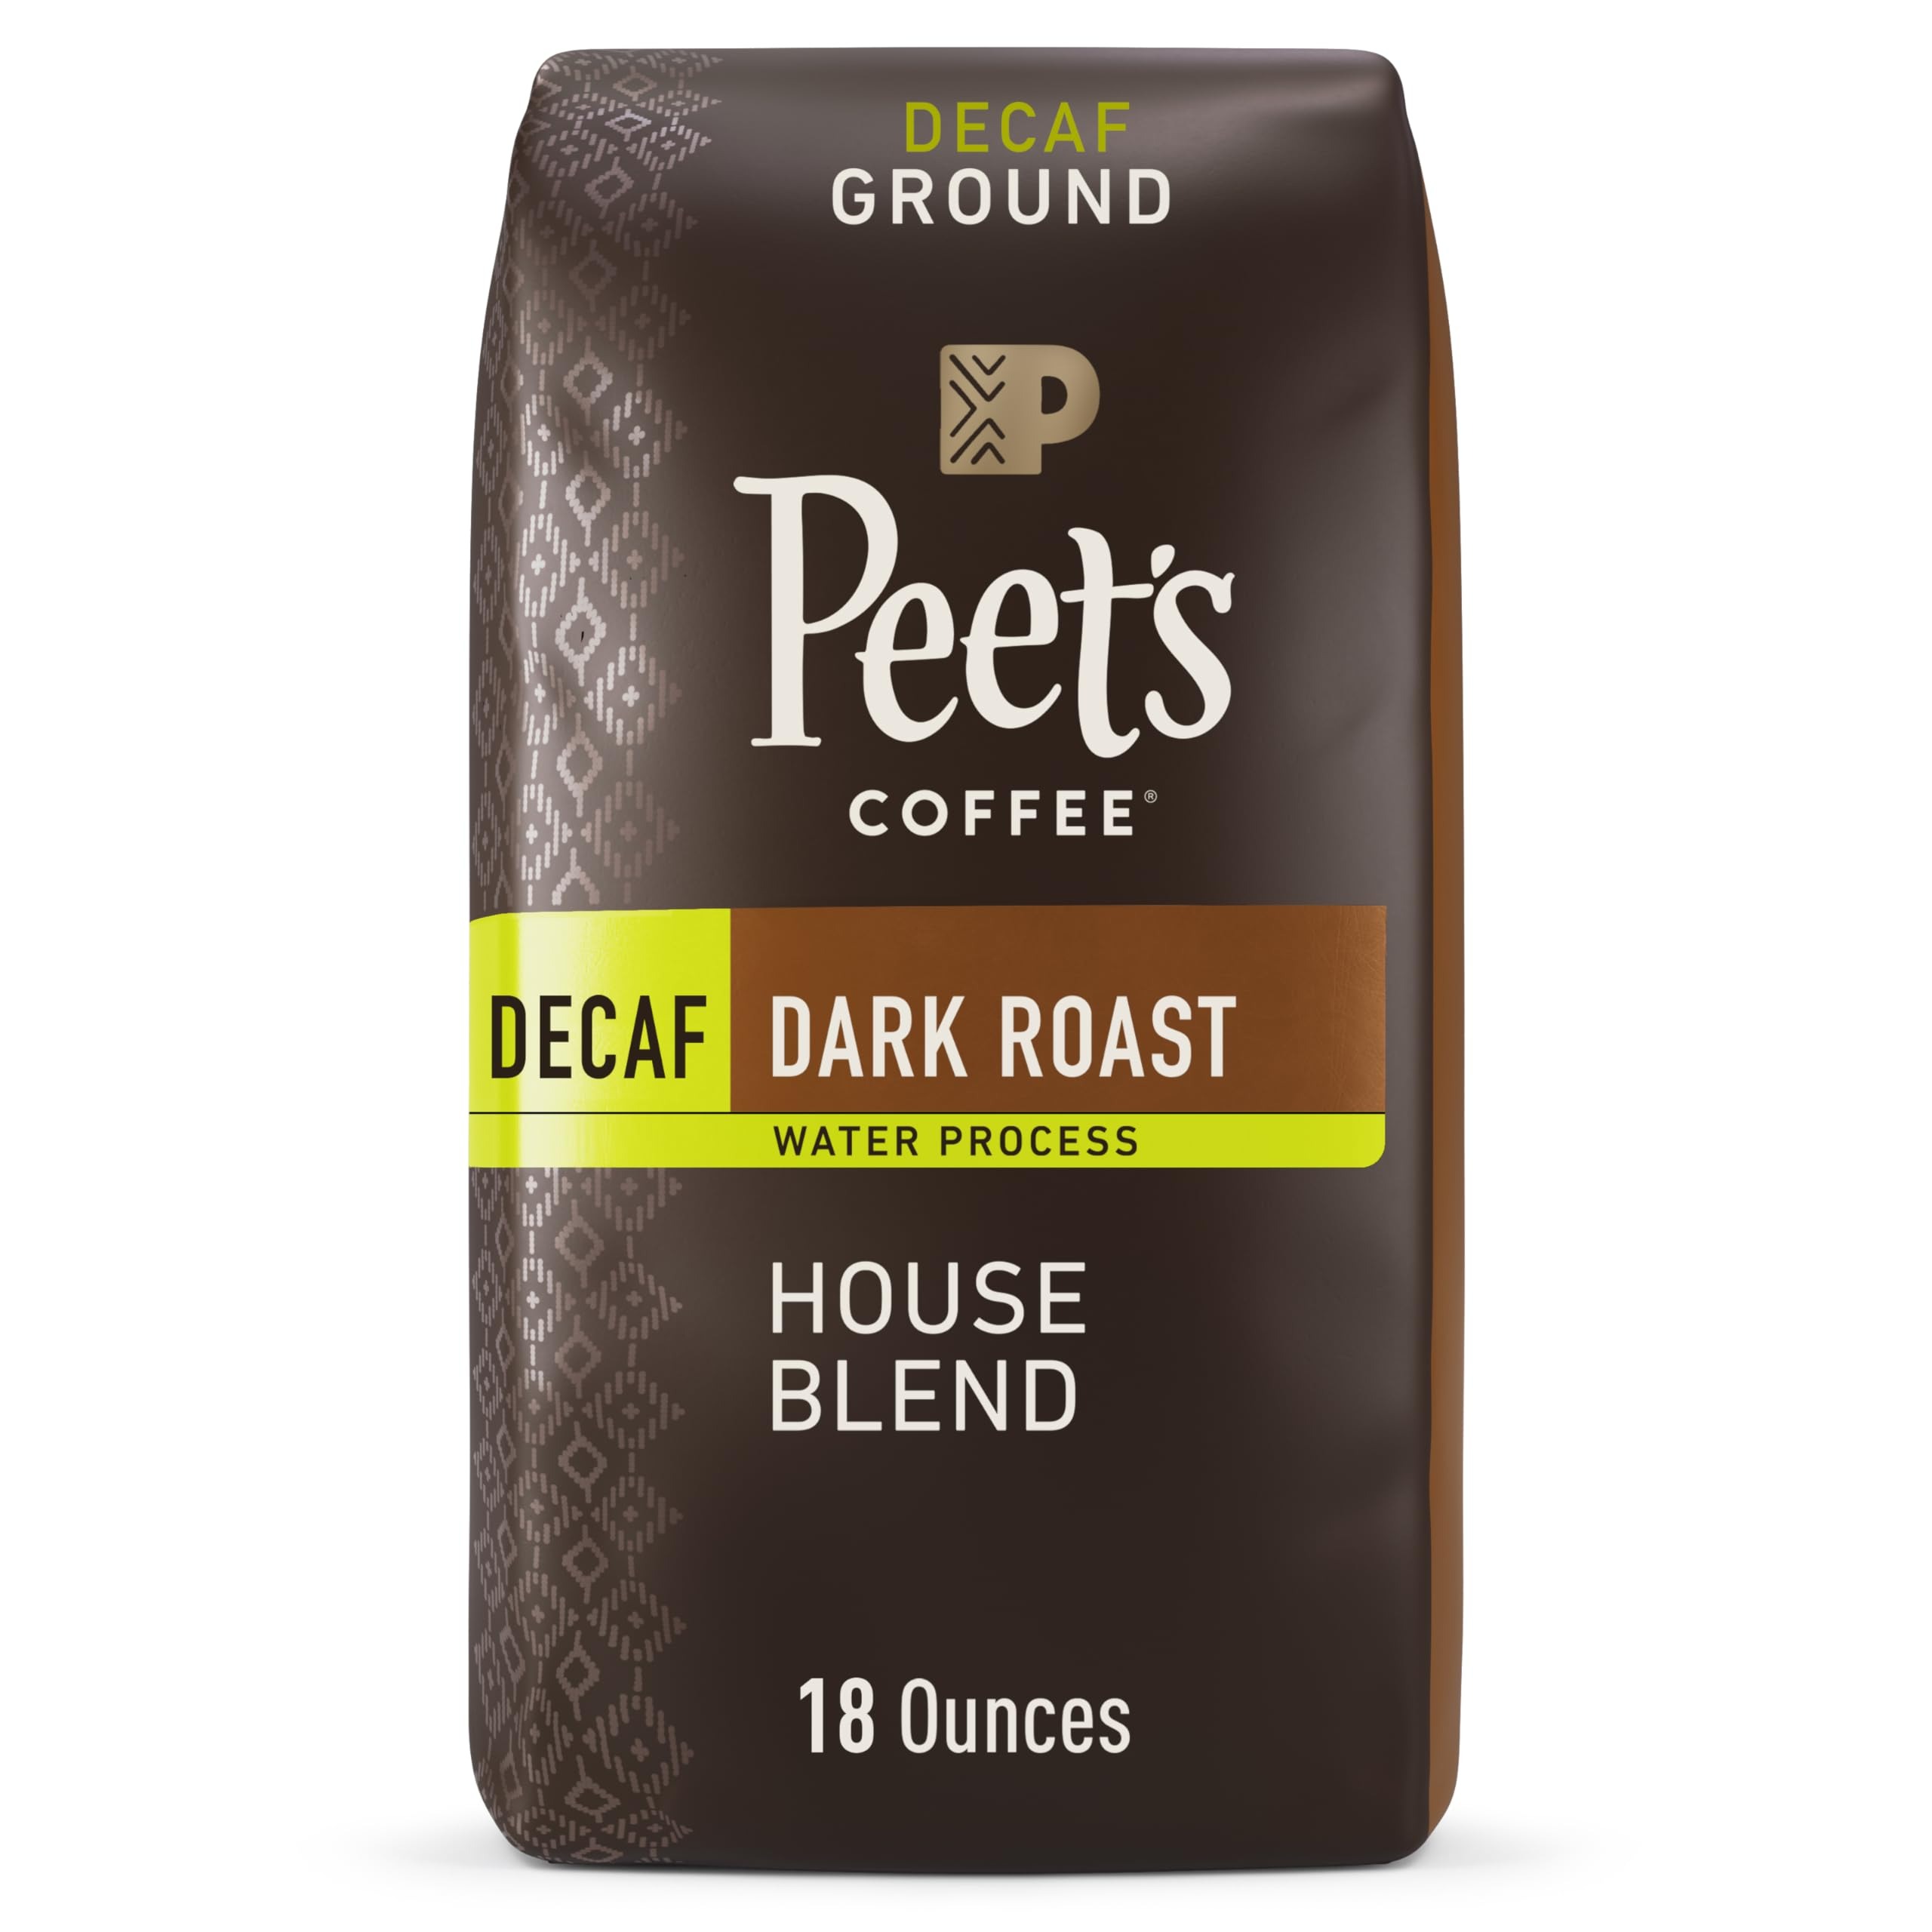
Item Name: Peet's Coffee, Dark Roast Ground Coffee - Decaf House Blend 18 Ounce Bag
Bullet Point 1: Contains one (1) 18 Ounce Bag of Peet's Decaf House Blend Decaffeinated Ground 100% Arabica Coffee
Bullet Point 2: Flavor and Roast: Dark Roast Decaf. Smooth, satisfying, sweet. The perfect introduction to our signature style -- strictly high-grown, finest quality, and deeply roasted to maximize flavor
Bullet Point 3: Brewing Methods: Our ground coffee is perfectly suited to make drip or a pour over in your Chemex. For other brewing methods - espresso, cold brew, or French press - consider our whole bean coffees and grinding at home
Bullet Point 4: Decaf Done Differently: Every Peet's decaf is naturally water processed to remove caffeine, not flavor, before meticulous roasting. And by using the same high-quality coffee beans, you get a decaf that tastes as good as the real thing
Bullet Point 5: Rich. Complex. Incomparable. Masters of our craft for over 50 years, we hand roast the very best coffees in the world.
Value: 18.0
Unit: Ounce

Price: 15.43